Březová nad Svitavou

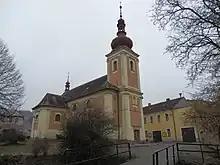
Church of Saint Bartholomew

The main landmark of Březová nad Svitavou is the Church of Saint Bartholomew. It was built in the Baroque style in 1721–1725. In front of the church stands an early Baroque column with a statue of the Madonna from 1690.